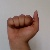
The image shows a hand gesture representing the letter 'A' in Indian Sign Language.